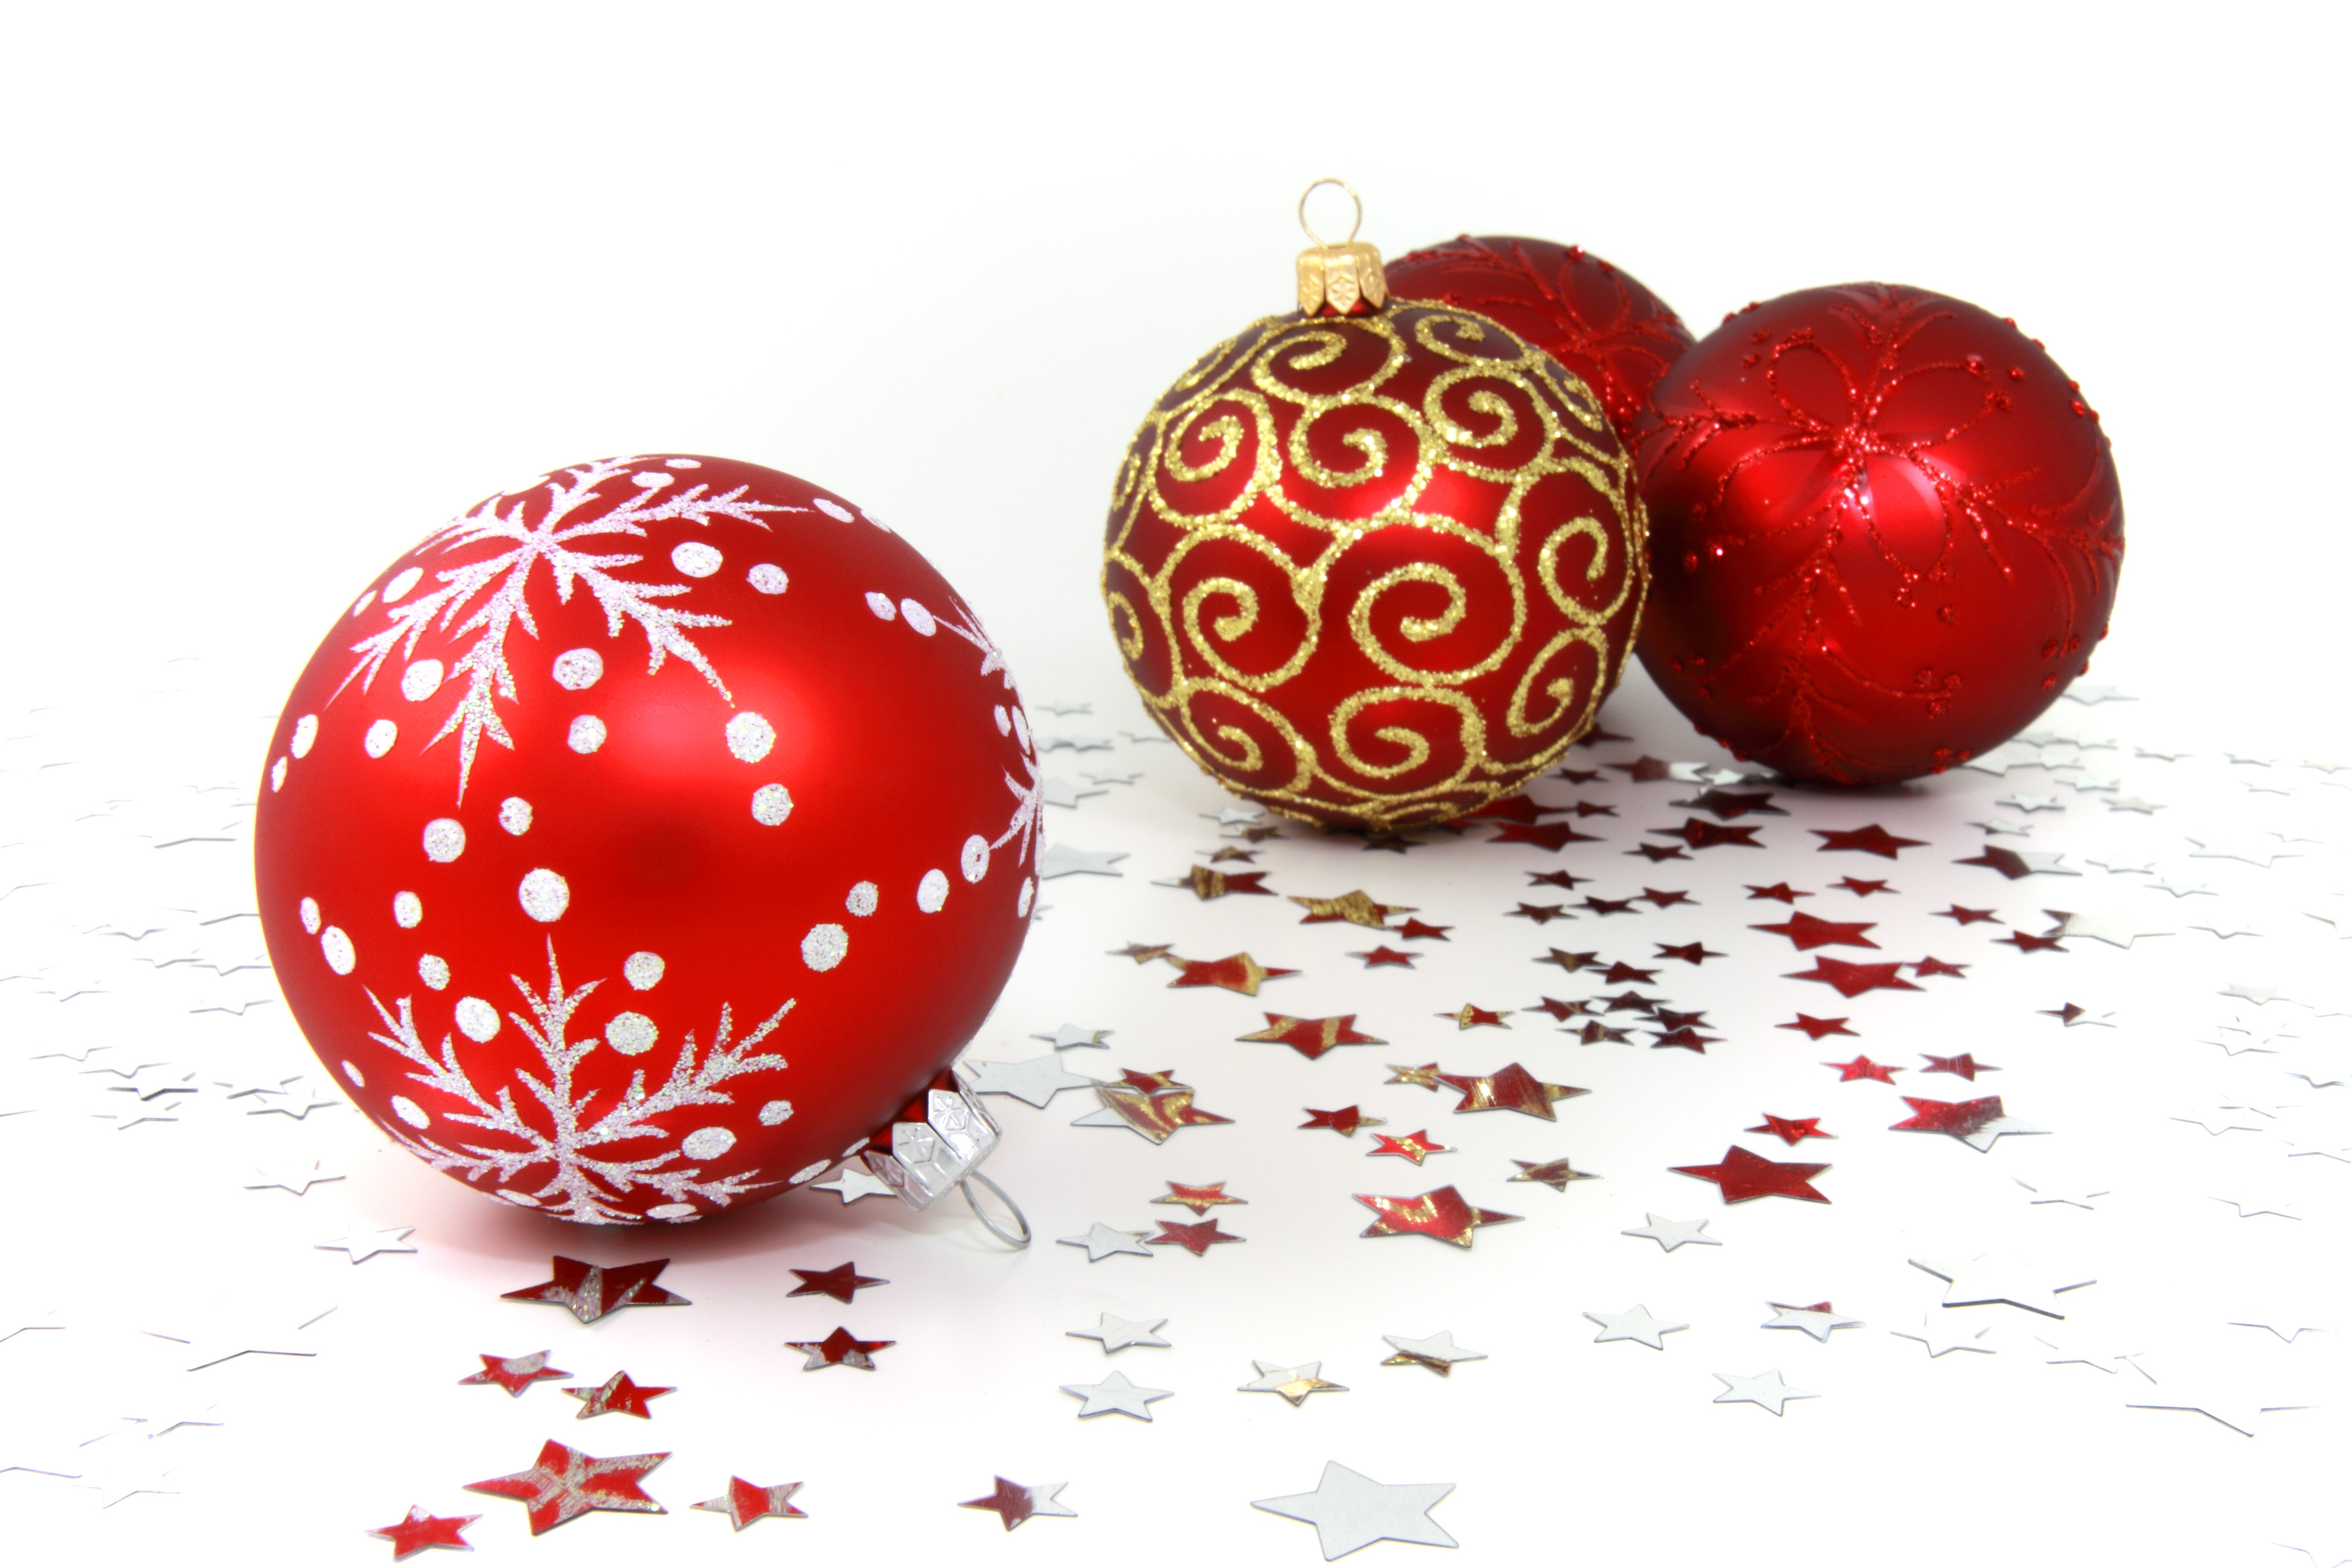
winter, celebration, heart, decoration, food, red, holiday, object, christmas, decor, christmas tree, season, glitter, ornament, christmas decoration, illustration, balls, december, shiny, xmas, baubles, decorate, easter egg